Ariarathes II of Cappadocia

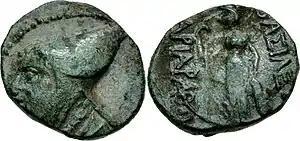
Coin of Ariarathes II

Ariarathes II (Ariaráthēs; ruled 301–280 BC), satrap and king of Cappadocia, son of Holophernes, fled into Armenia after the death of his uncle and adopted father Ariarathes I, ruler of Cappadocia. After the death of Eumenes he recovered Cappadocia with the assistance of Ardoates, the Armenian king, and killed Amyntas, the Macedonian satrap, in 301 BC, but was forced to accept Seleucid suzerainty. He was succeeded by Ariaramnes, the eldest of his three sons.